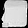
Label: Bag